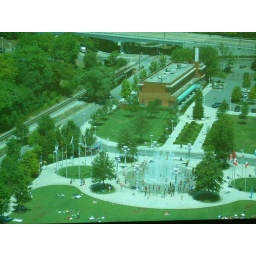
That water fountain is so cool- kids were running and playing in it-so much fun!